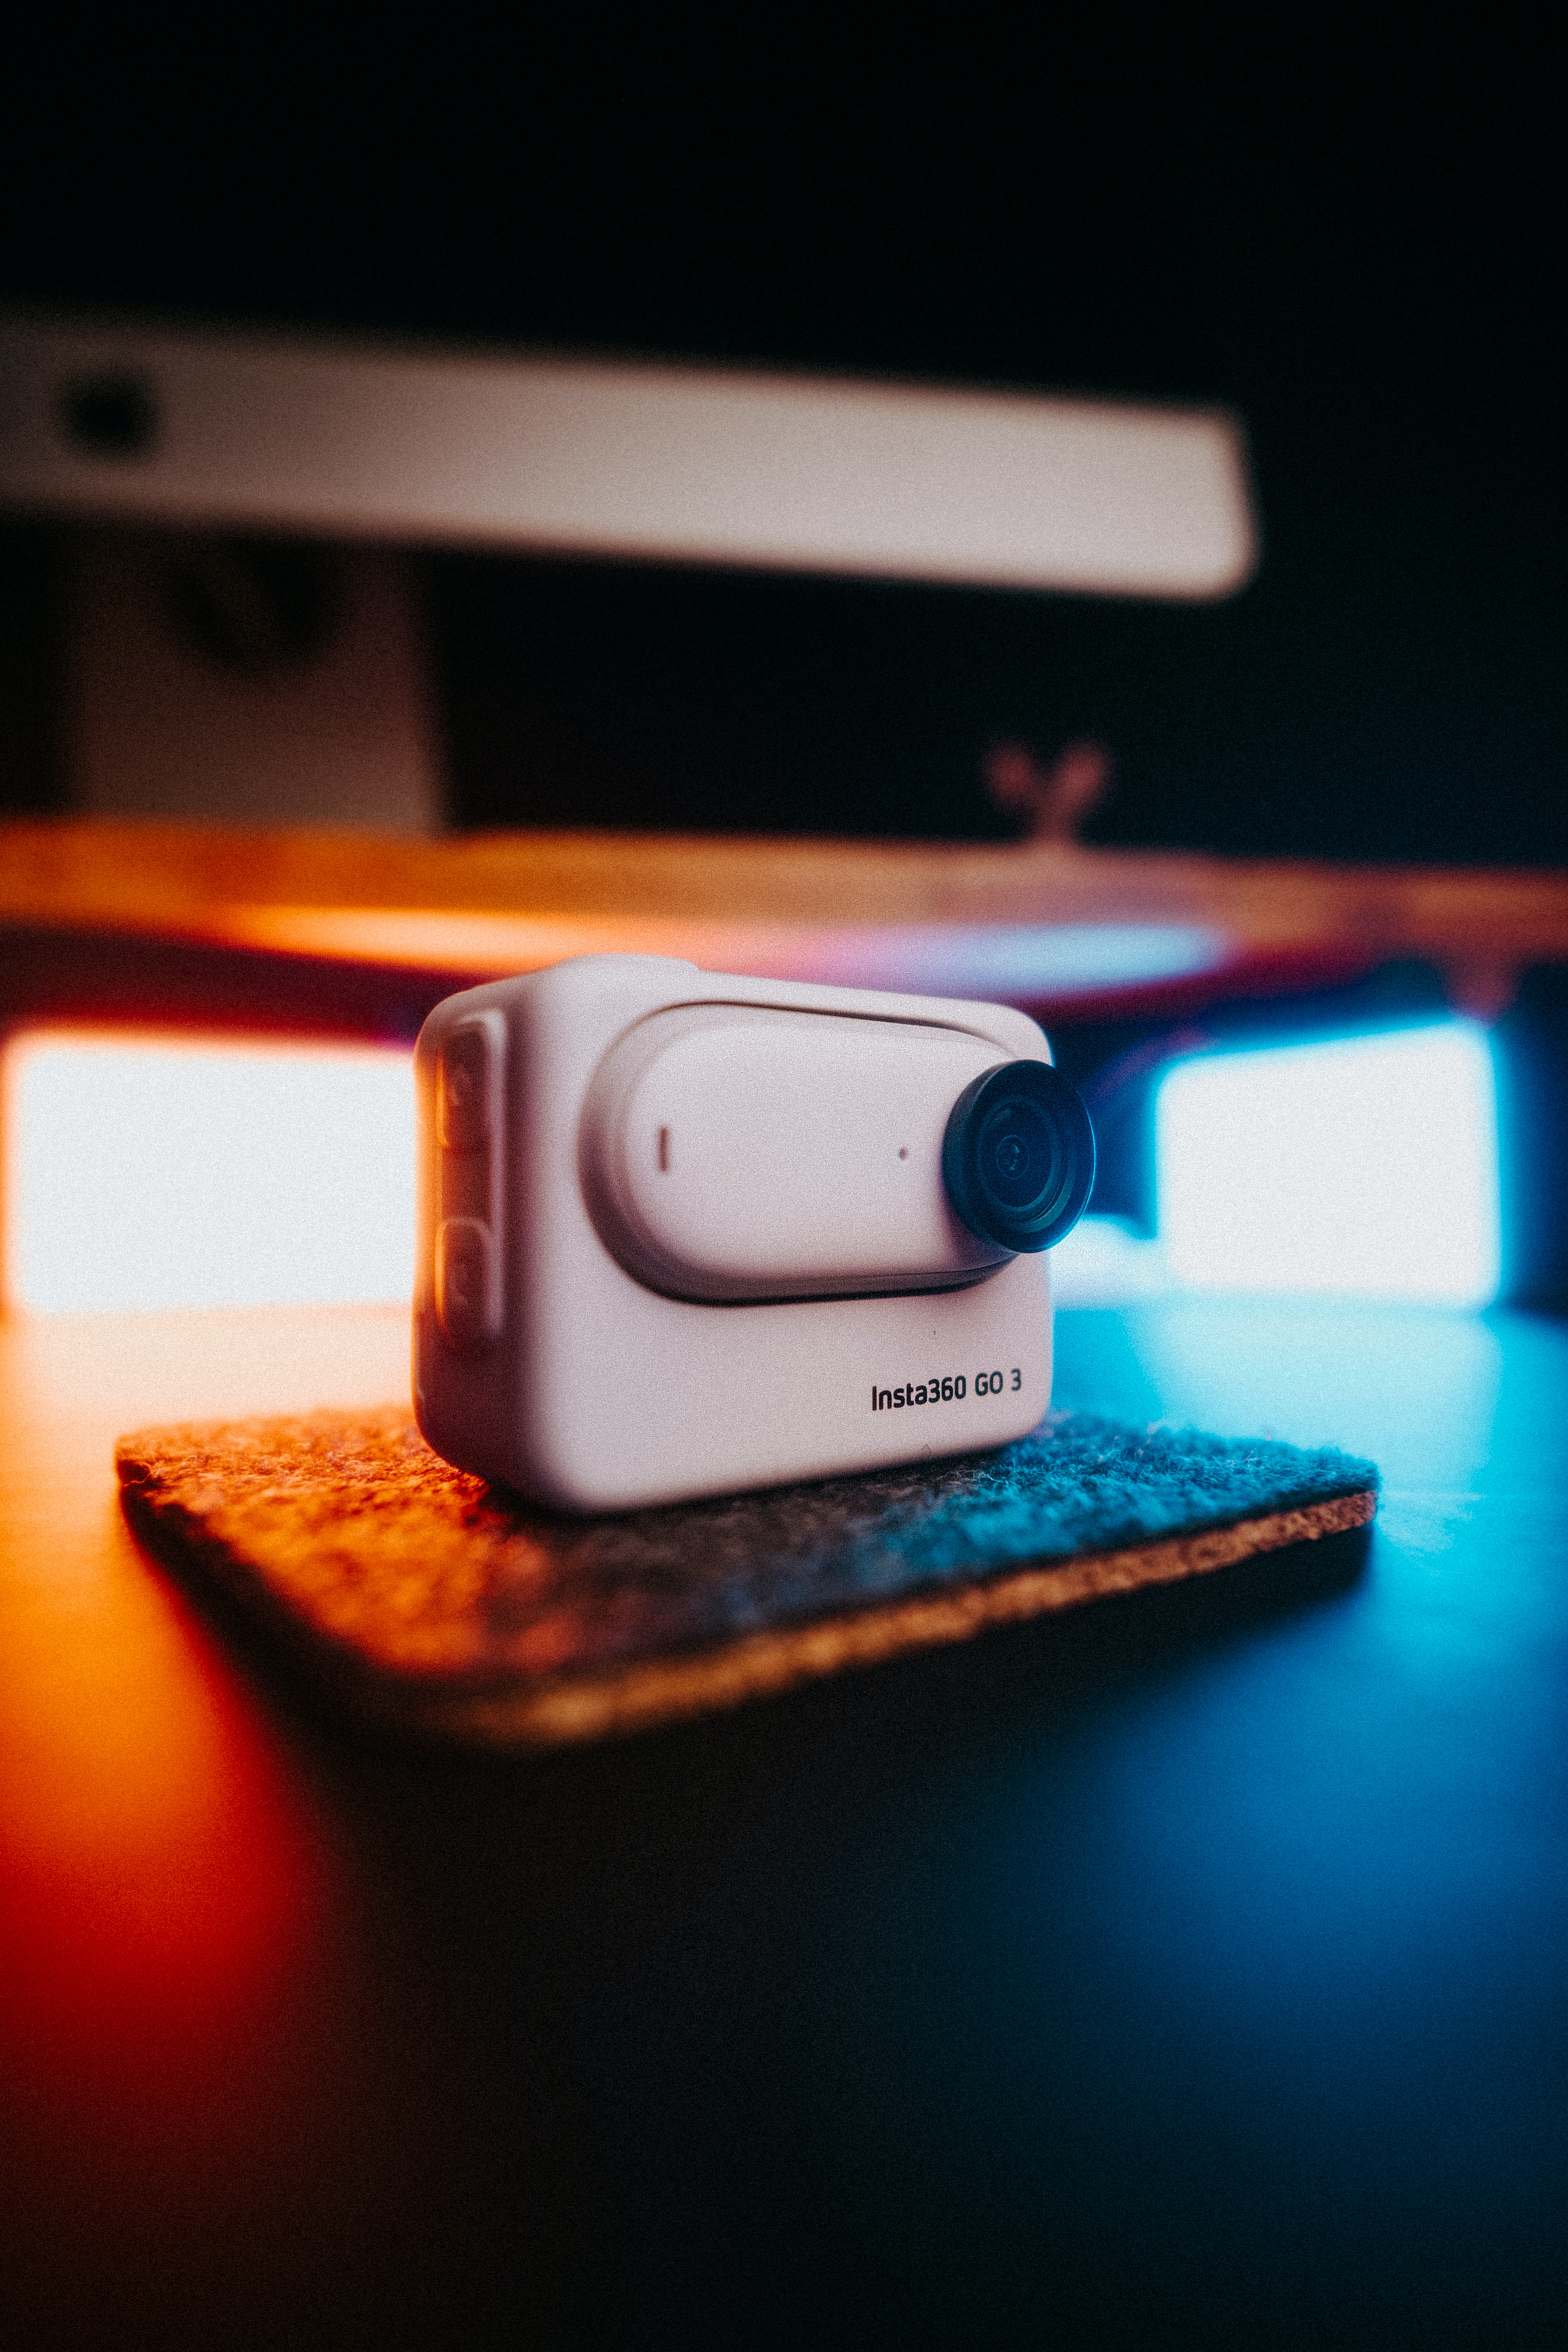
digital, communication device, camera, gadget, finger, cameras optics, Material property, wood, camera accessory, Tints and shades, digital camera, audio equipment, electric blue, font, automotive lighting, magenta, camera lens, multimedia, still life photography, lens, darkness, macro photography, display device, plastic, circle, Point and shoot camera, portable communications device, telephony